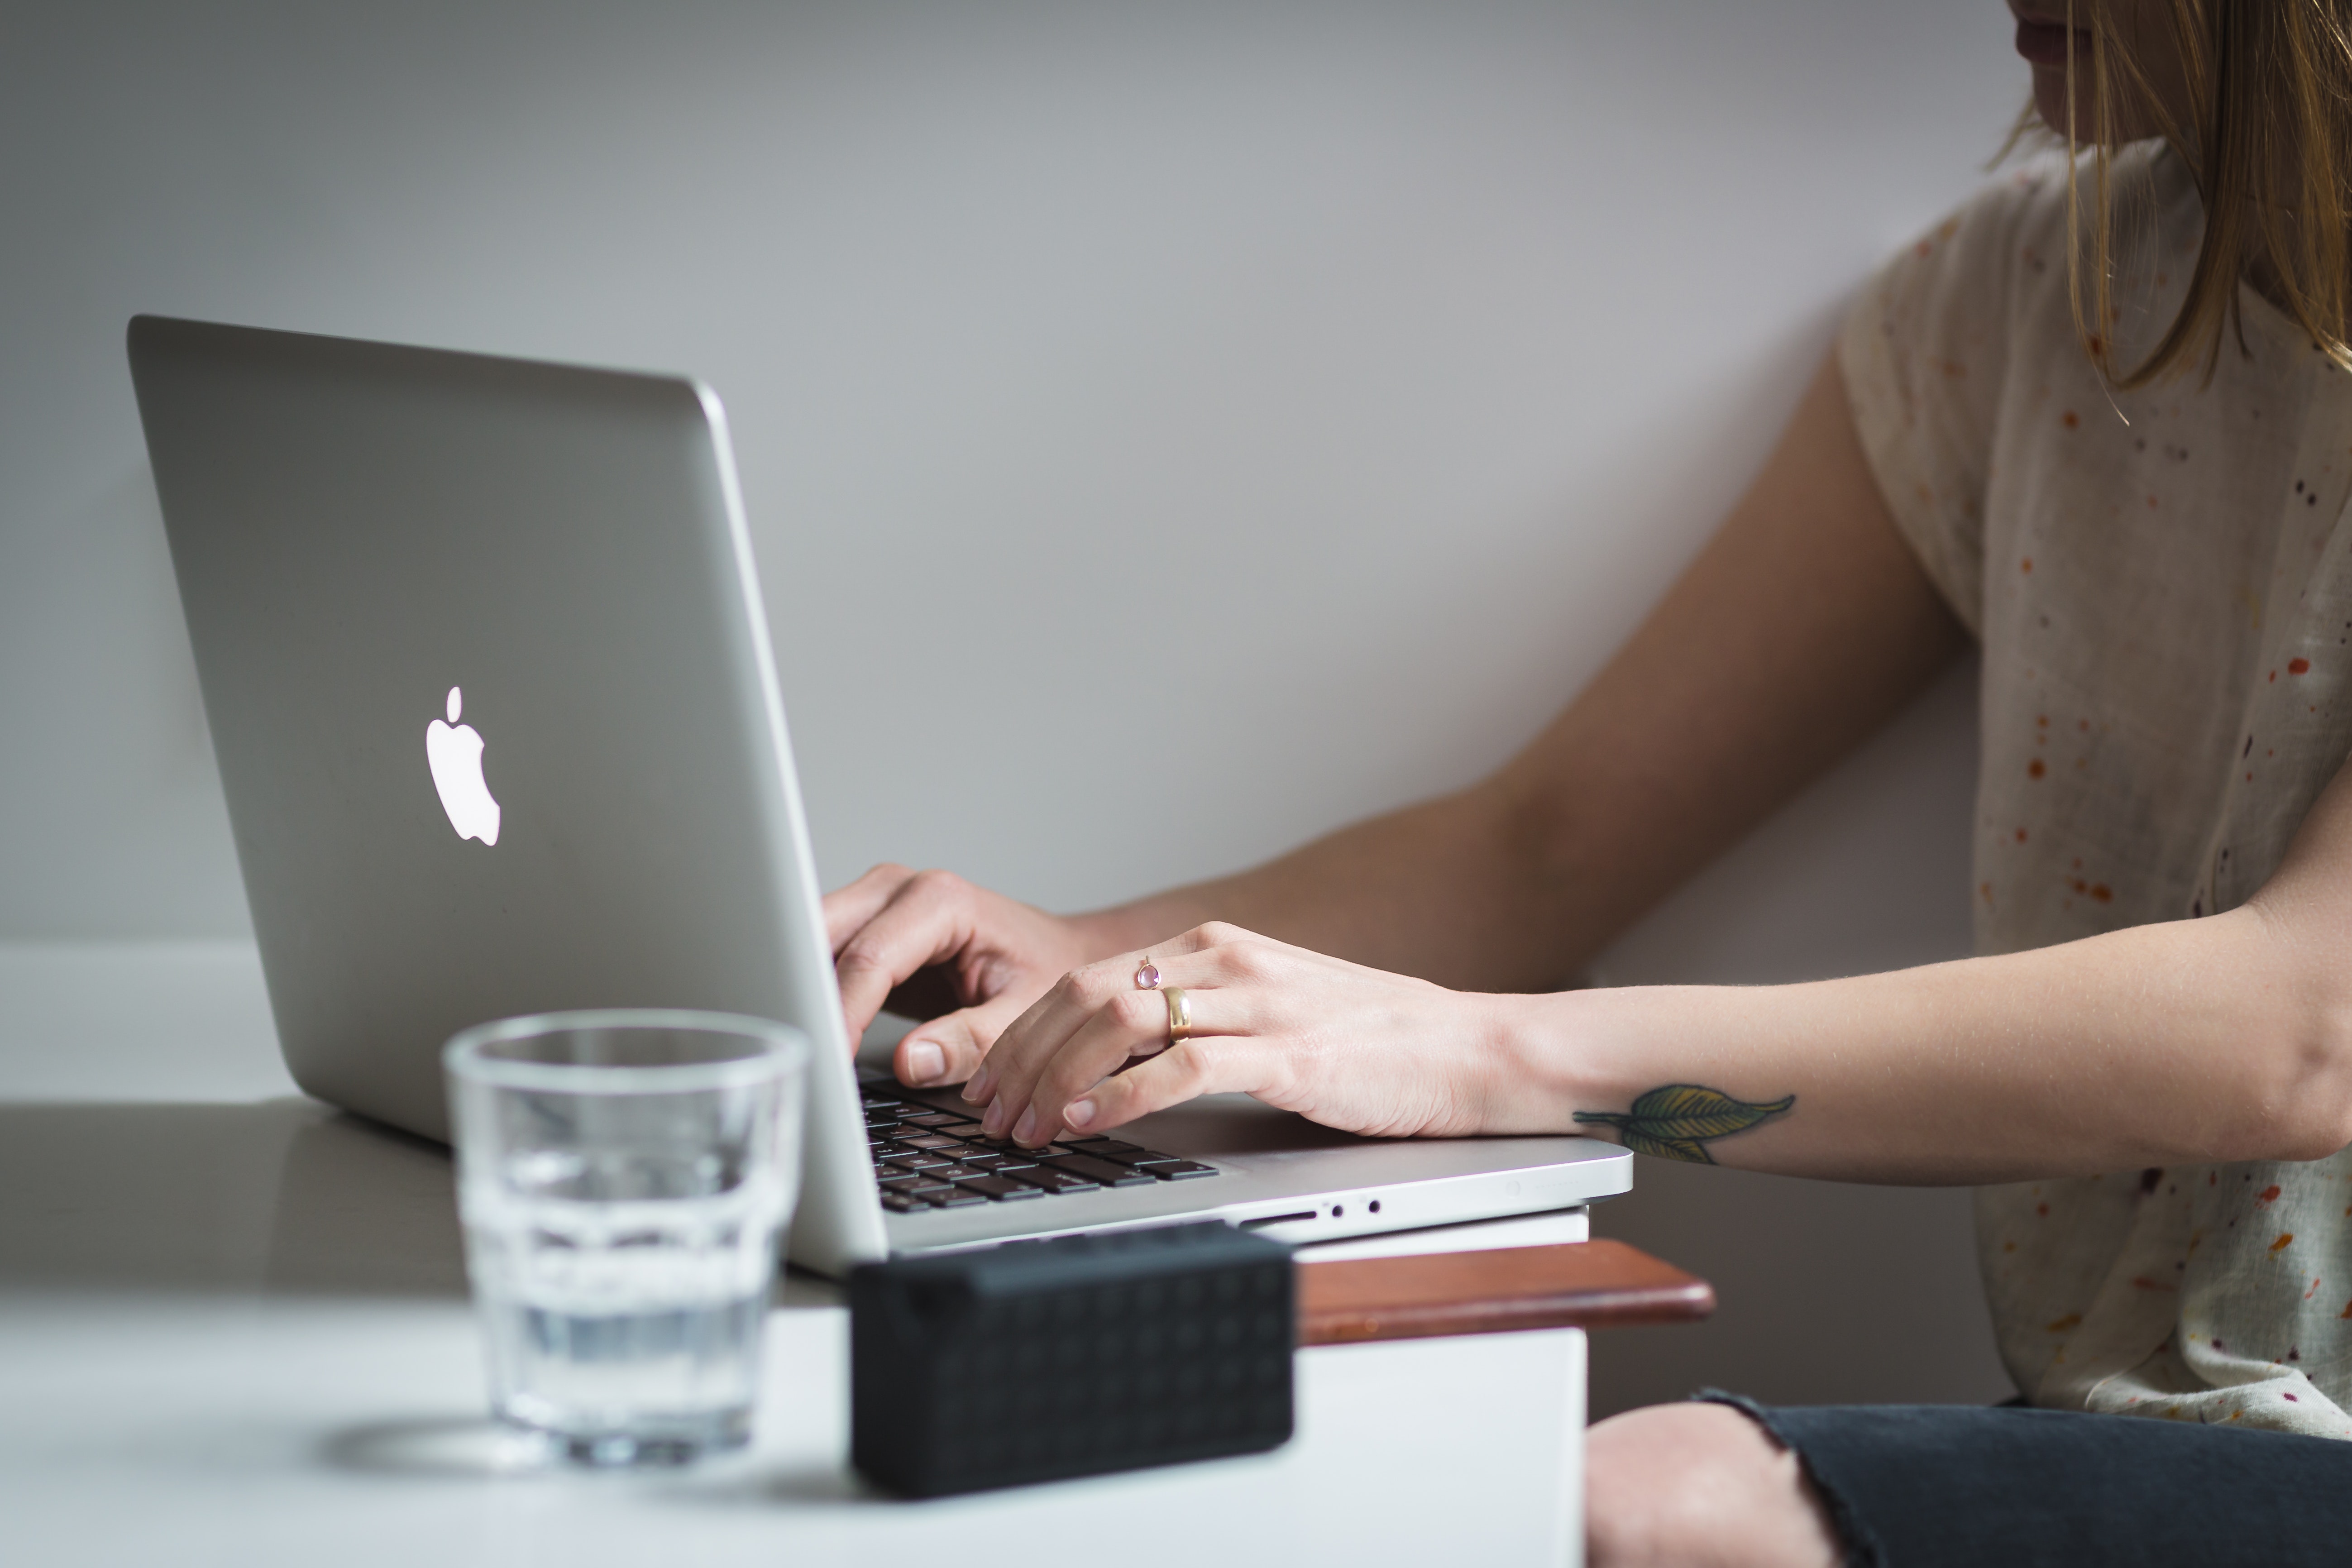
laptop, hand, technology, design, electronic device, computer keyboard, personal computer, desk, sitting, typing, job, furniture, gesture, gadget, display device, computer, netbook